Or Torah Synagogue

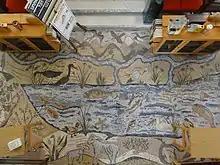
One of many mosaics inside

The building is unique in its use of millions of natural stones laid as mosaics both inside and outside the synagogue, that were manufactured at Kibbutz Eilon. The building has 140 stained glass windows and a dome. The mosaics and stained-glass windows depict the history of the Jewish people and of the Land of Israel through Bible stories, flora, fauna, Jewish resistance during World War II, and more.